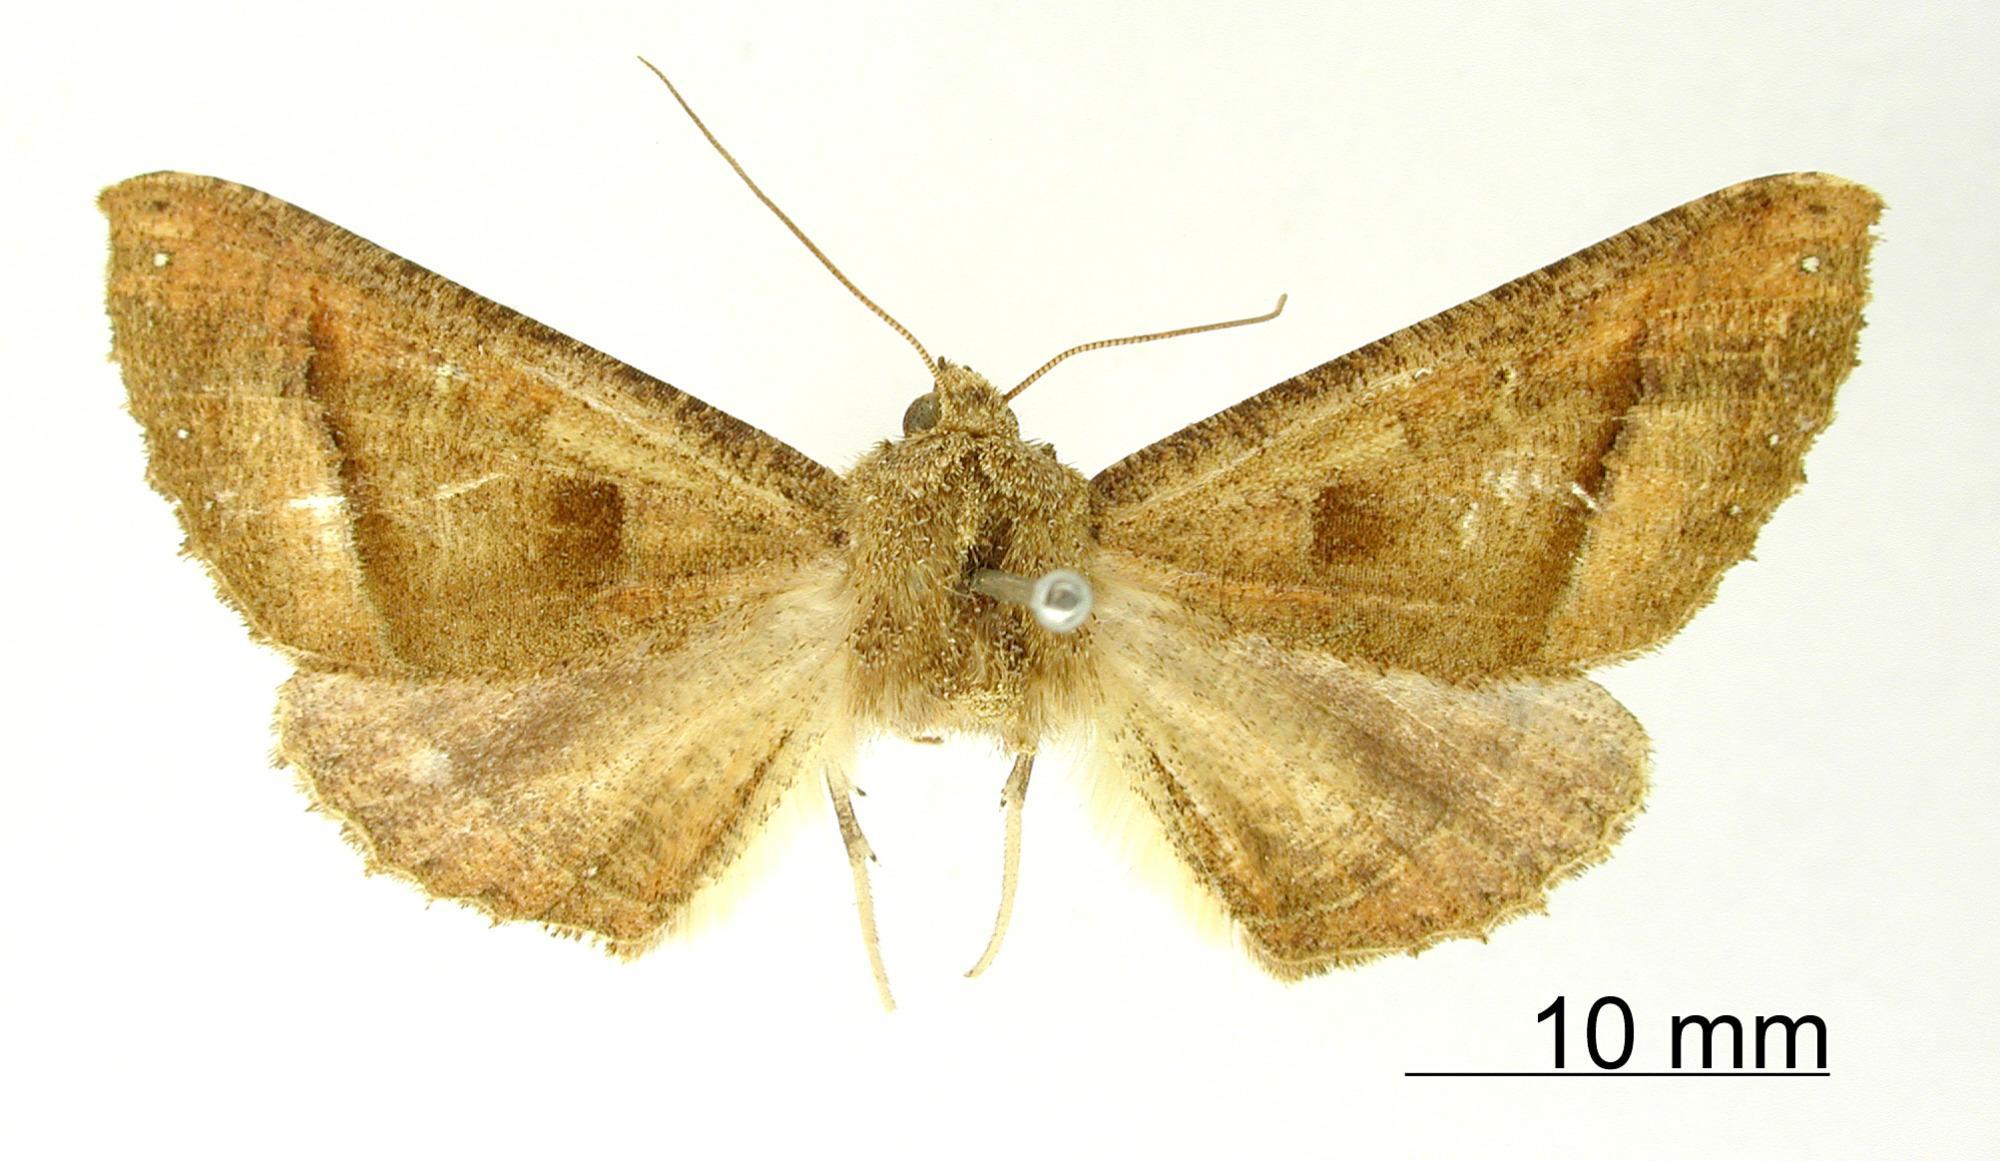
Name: Azelina fortunata
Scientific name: Azelina fortunata Dognin, 1892
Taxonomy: Animalia, Arthropoda, Insecta, Lepidoptera, Geometridae, Ennominae
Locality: Environs de Loja, Ecuador, Ecuador